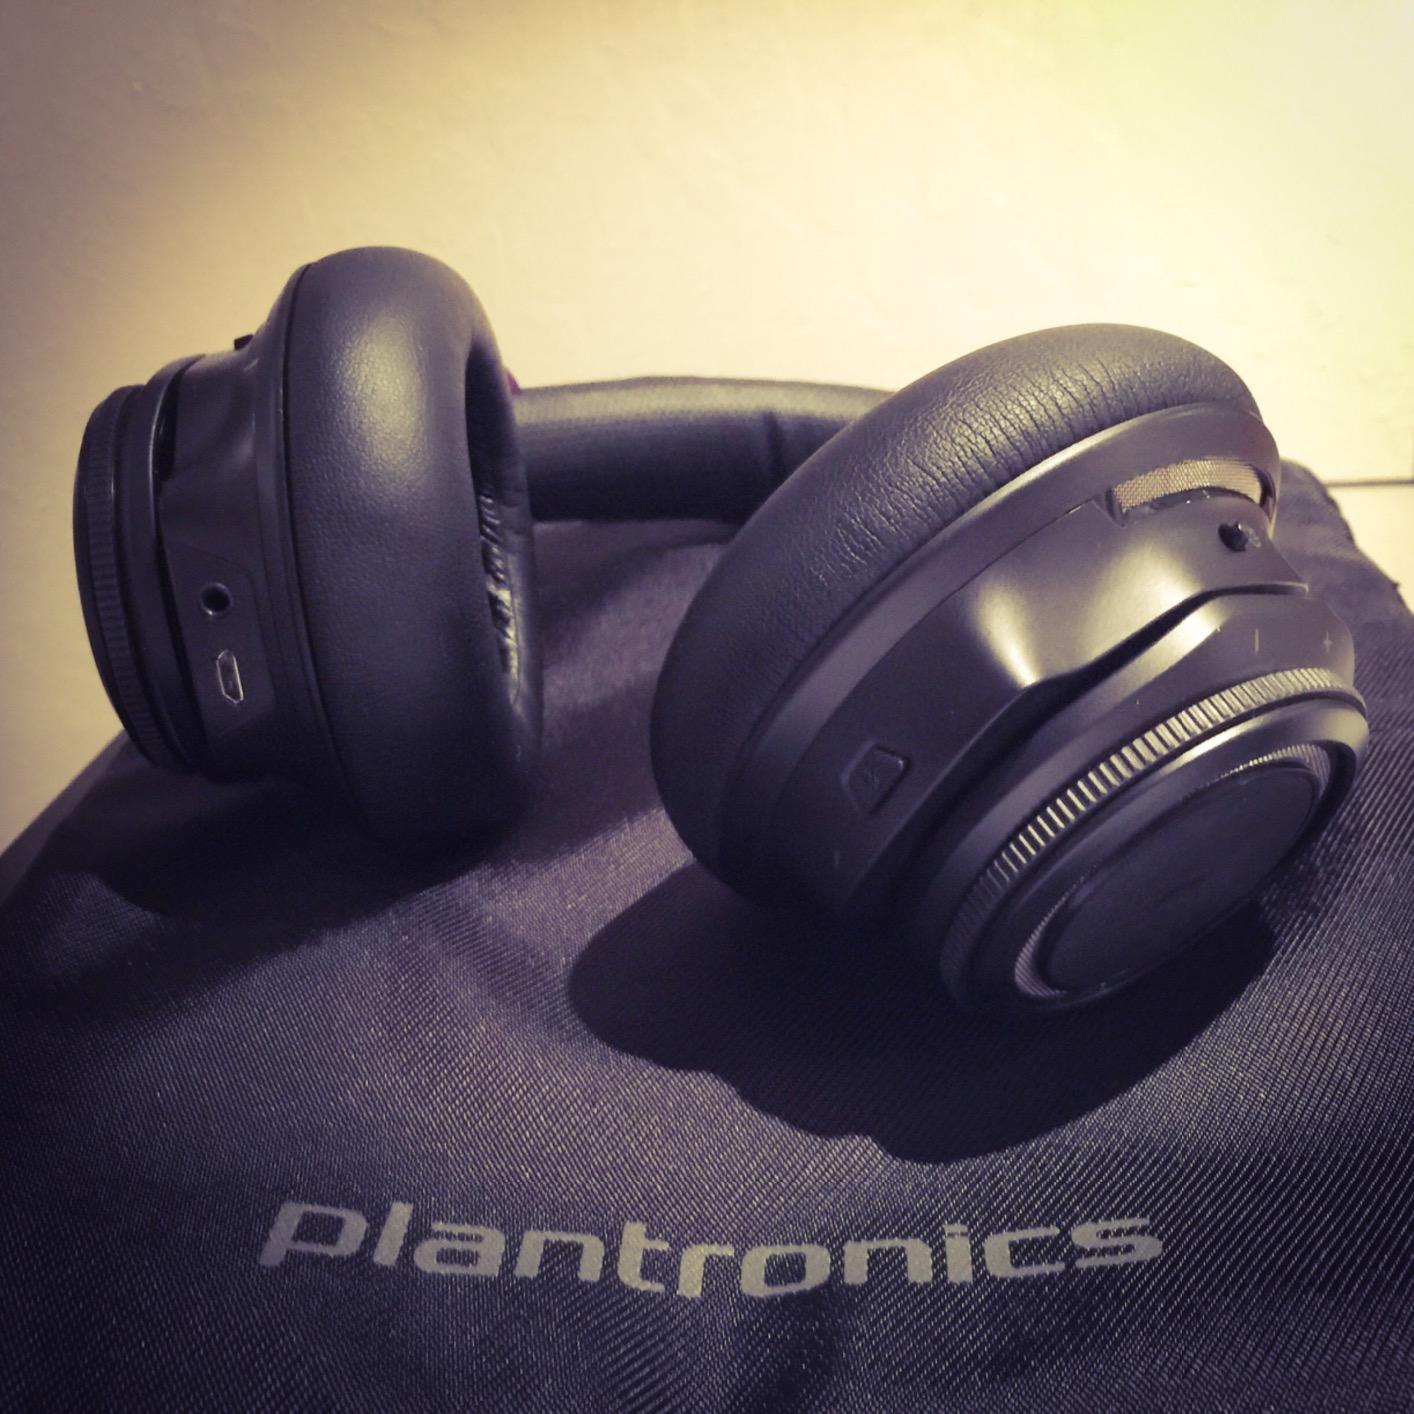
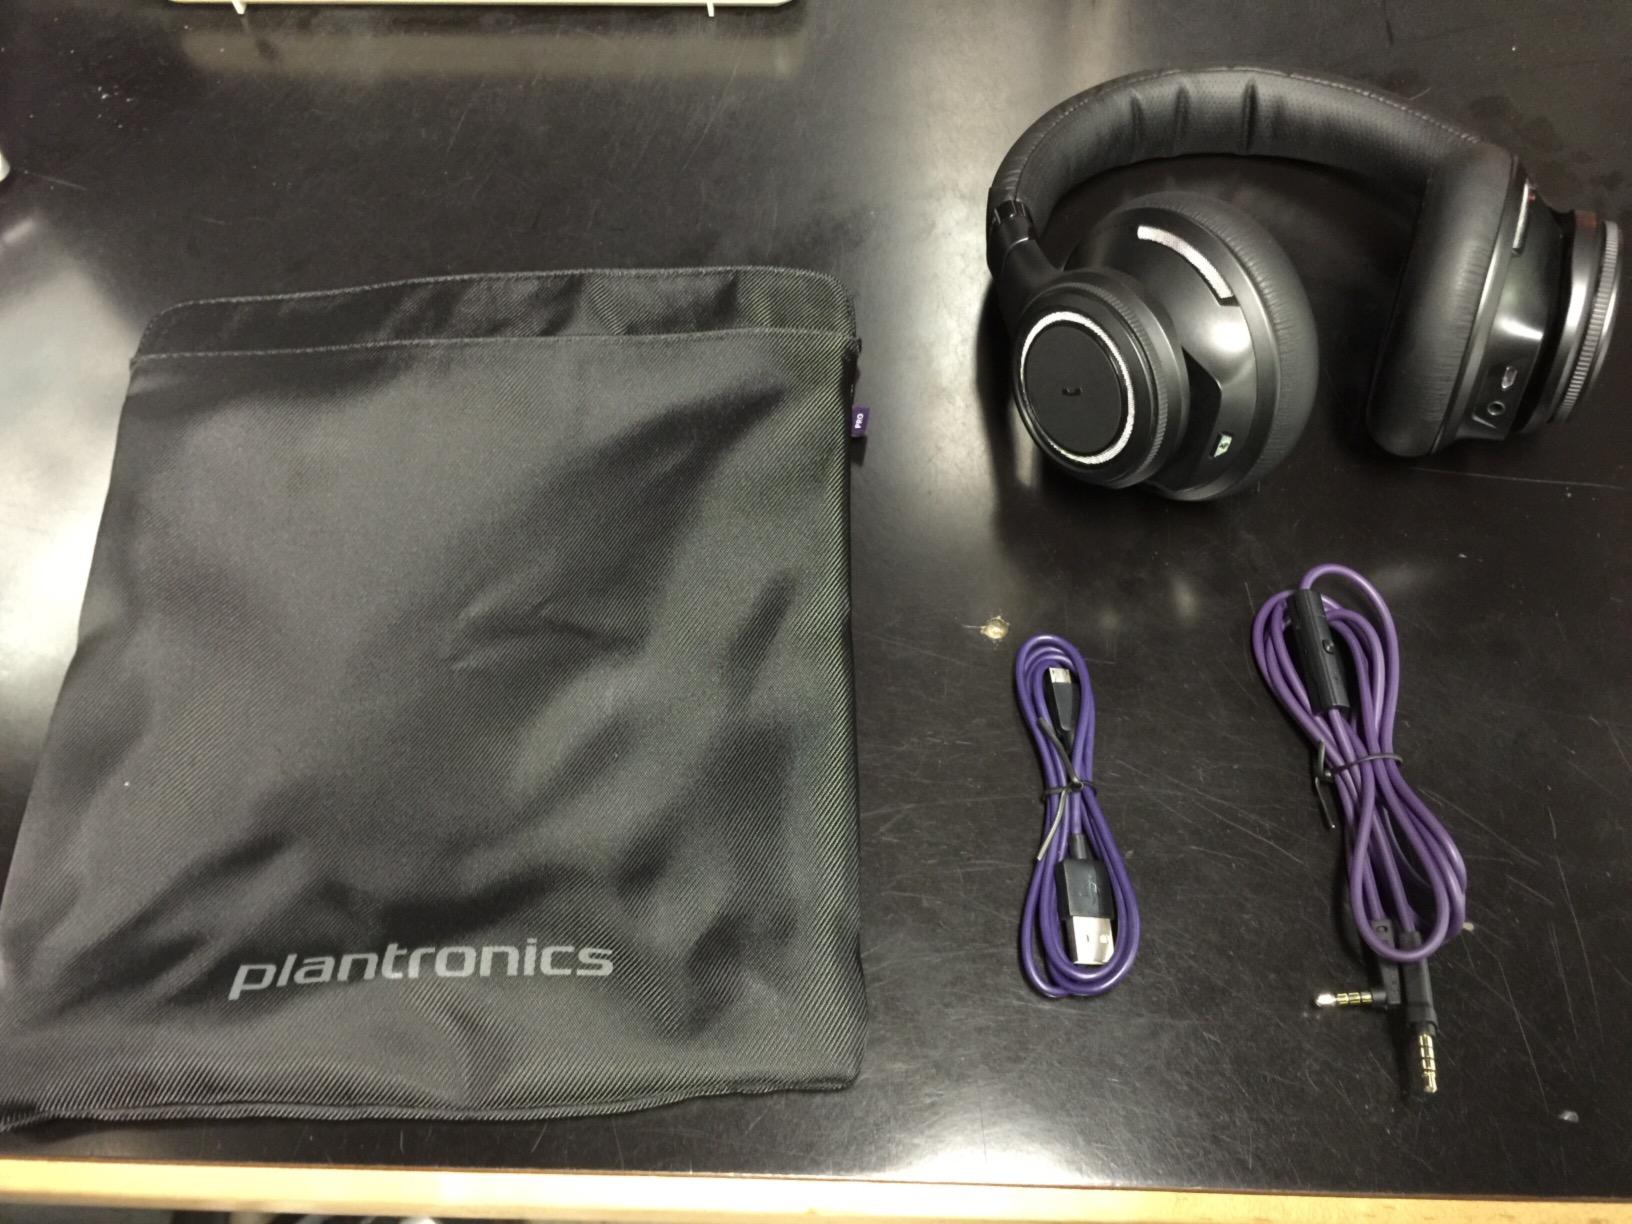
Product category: headphones
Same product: yes